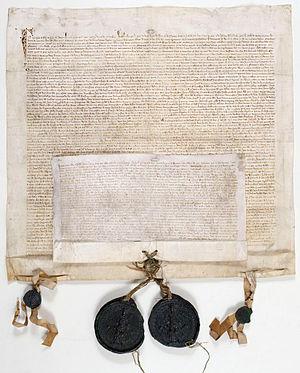
Testament de Charles IV le Bel et son codicille. Le testament est rédigé en 1324. Le codicille est rédigé en 1328
Charles IV, dit « le Bel », roi de France et de Navarre de 1322 à sa mort, est le dernier souverain français de la dynastie dite des Capétiens directs.
Un codicille est un document qui amende plutôt qu'il ne remplace un testament précédemment écrit. Les amendements faits par codicille ne peuvent qu'ajouter ou révoquer des dispositions testamentaires de portée limitée. Chaque codicille doit satisfaire à des obligations légales identiques à celle du testament original.